François Perrinon

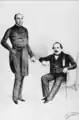
Victor Schœlcher (left) and François-Auguste Perrinon (right)

François-Auguste Perrinon (August 28, 1812January 1, 1861) was an Afro-Caribbean French military officer, politician and abolitionist.